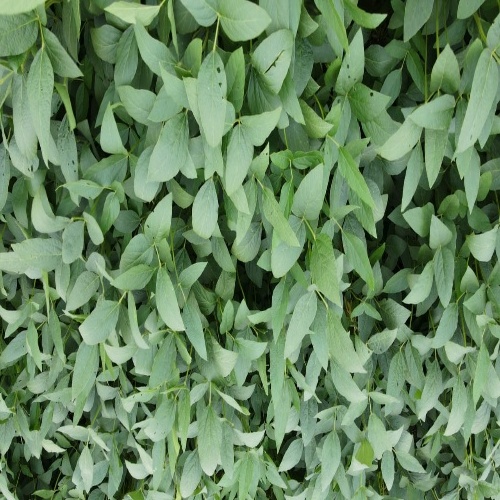
Label: Diabrotica_speciosa